Tales of Superstition and Chivalry

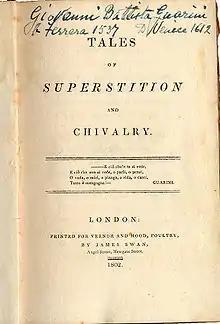
Title page, Anon. [Anne Bannerman], "Tales of Superstition and Chivalry" (Vernor and Hood, 1802)

Tales of Superstition and Chivalry was an illustrated Gothic ballad collection written by Anne Bannerman. It was published anonymously by Vernor and Hood in 1802, two years after her first volume, "Poems". The reviews of "Tales" were not as favorable as for the earlier production, though it is often now considered her strongest work. In 1807, the two collections were combined, revised, and re-printed as "Poems, a New Edition". The illustrations were handled by Thomas Park.